Katsuta Station

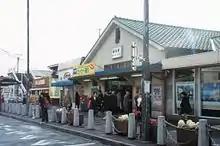
The station in March 1993, before rebuilding

The JR East (formerly JNR) Katsuta Station opened on 18 March 1910. The Hitachinaka Seaside Railway (formerly Minato Railway) station opened on 25 December 1913. The station was absorbed into the JR East network upon the privatization of Japanese National Railways (JNR) on 1 April 1987.